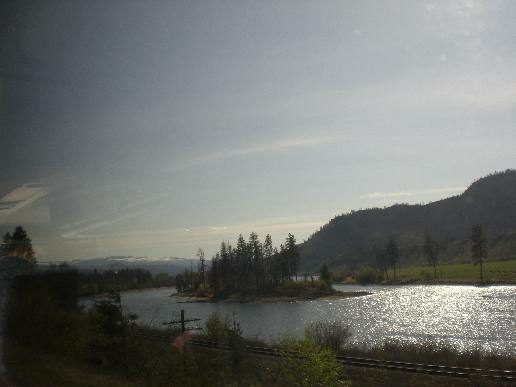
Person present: No